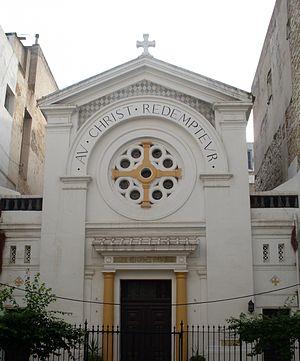
Eglise Réformée Française, 36, rue Charles de Gaule.
L'église réformée du Christ-Rédempteur, ou simplement temple protestant de Tunis, est un temple de l'Église réformée de Tunisie situé dans la ville de Tunis, au numéro 36 de la rue Charles-de-Gaulle. Celui-ci est dédié au Christ Rédempteur.